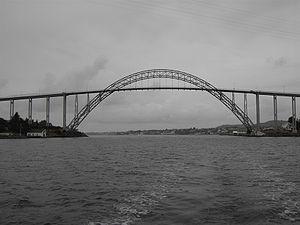
Le Karmsund est un détroit séparant les municipalités de Karmøy et Haugesund à l'ouest de la Norvège. Le pont du Karmsund reliant Karmøy à la terre ferme a été complété en 1955.
Haugesund est une kommune et une ville portuaire située sur la côte ouest de la Norvège entre Stavanger et Bergen. Son territoire communal est délimité au nord par celle de Sveio, à l'ouest par Bømlo, à l'est par Tysvær et au sud par Karmøy. Le point culminant de la commune est la montagne Klauv située à 246 m d'altitude.
La longueur d'un pont ou d'un viaduc est mesurée entre culées, c'est-à-dire entre extrémités. Un ouvrage d'art est dit non courant dès que sa longueur dépasse 100 mètres. Il est dit exceptionnel lorsque celle-ci dépasse 500 mètres. Cet article présente la liste des ponts et viaducs de Norvège dont la longueur est supérieure ou égale à 500 mètres.